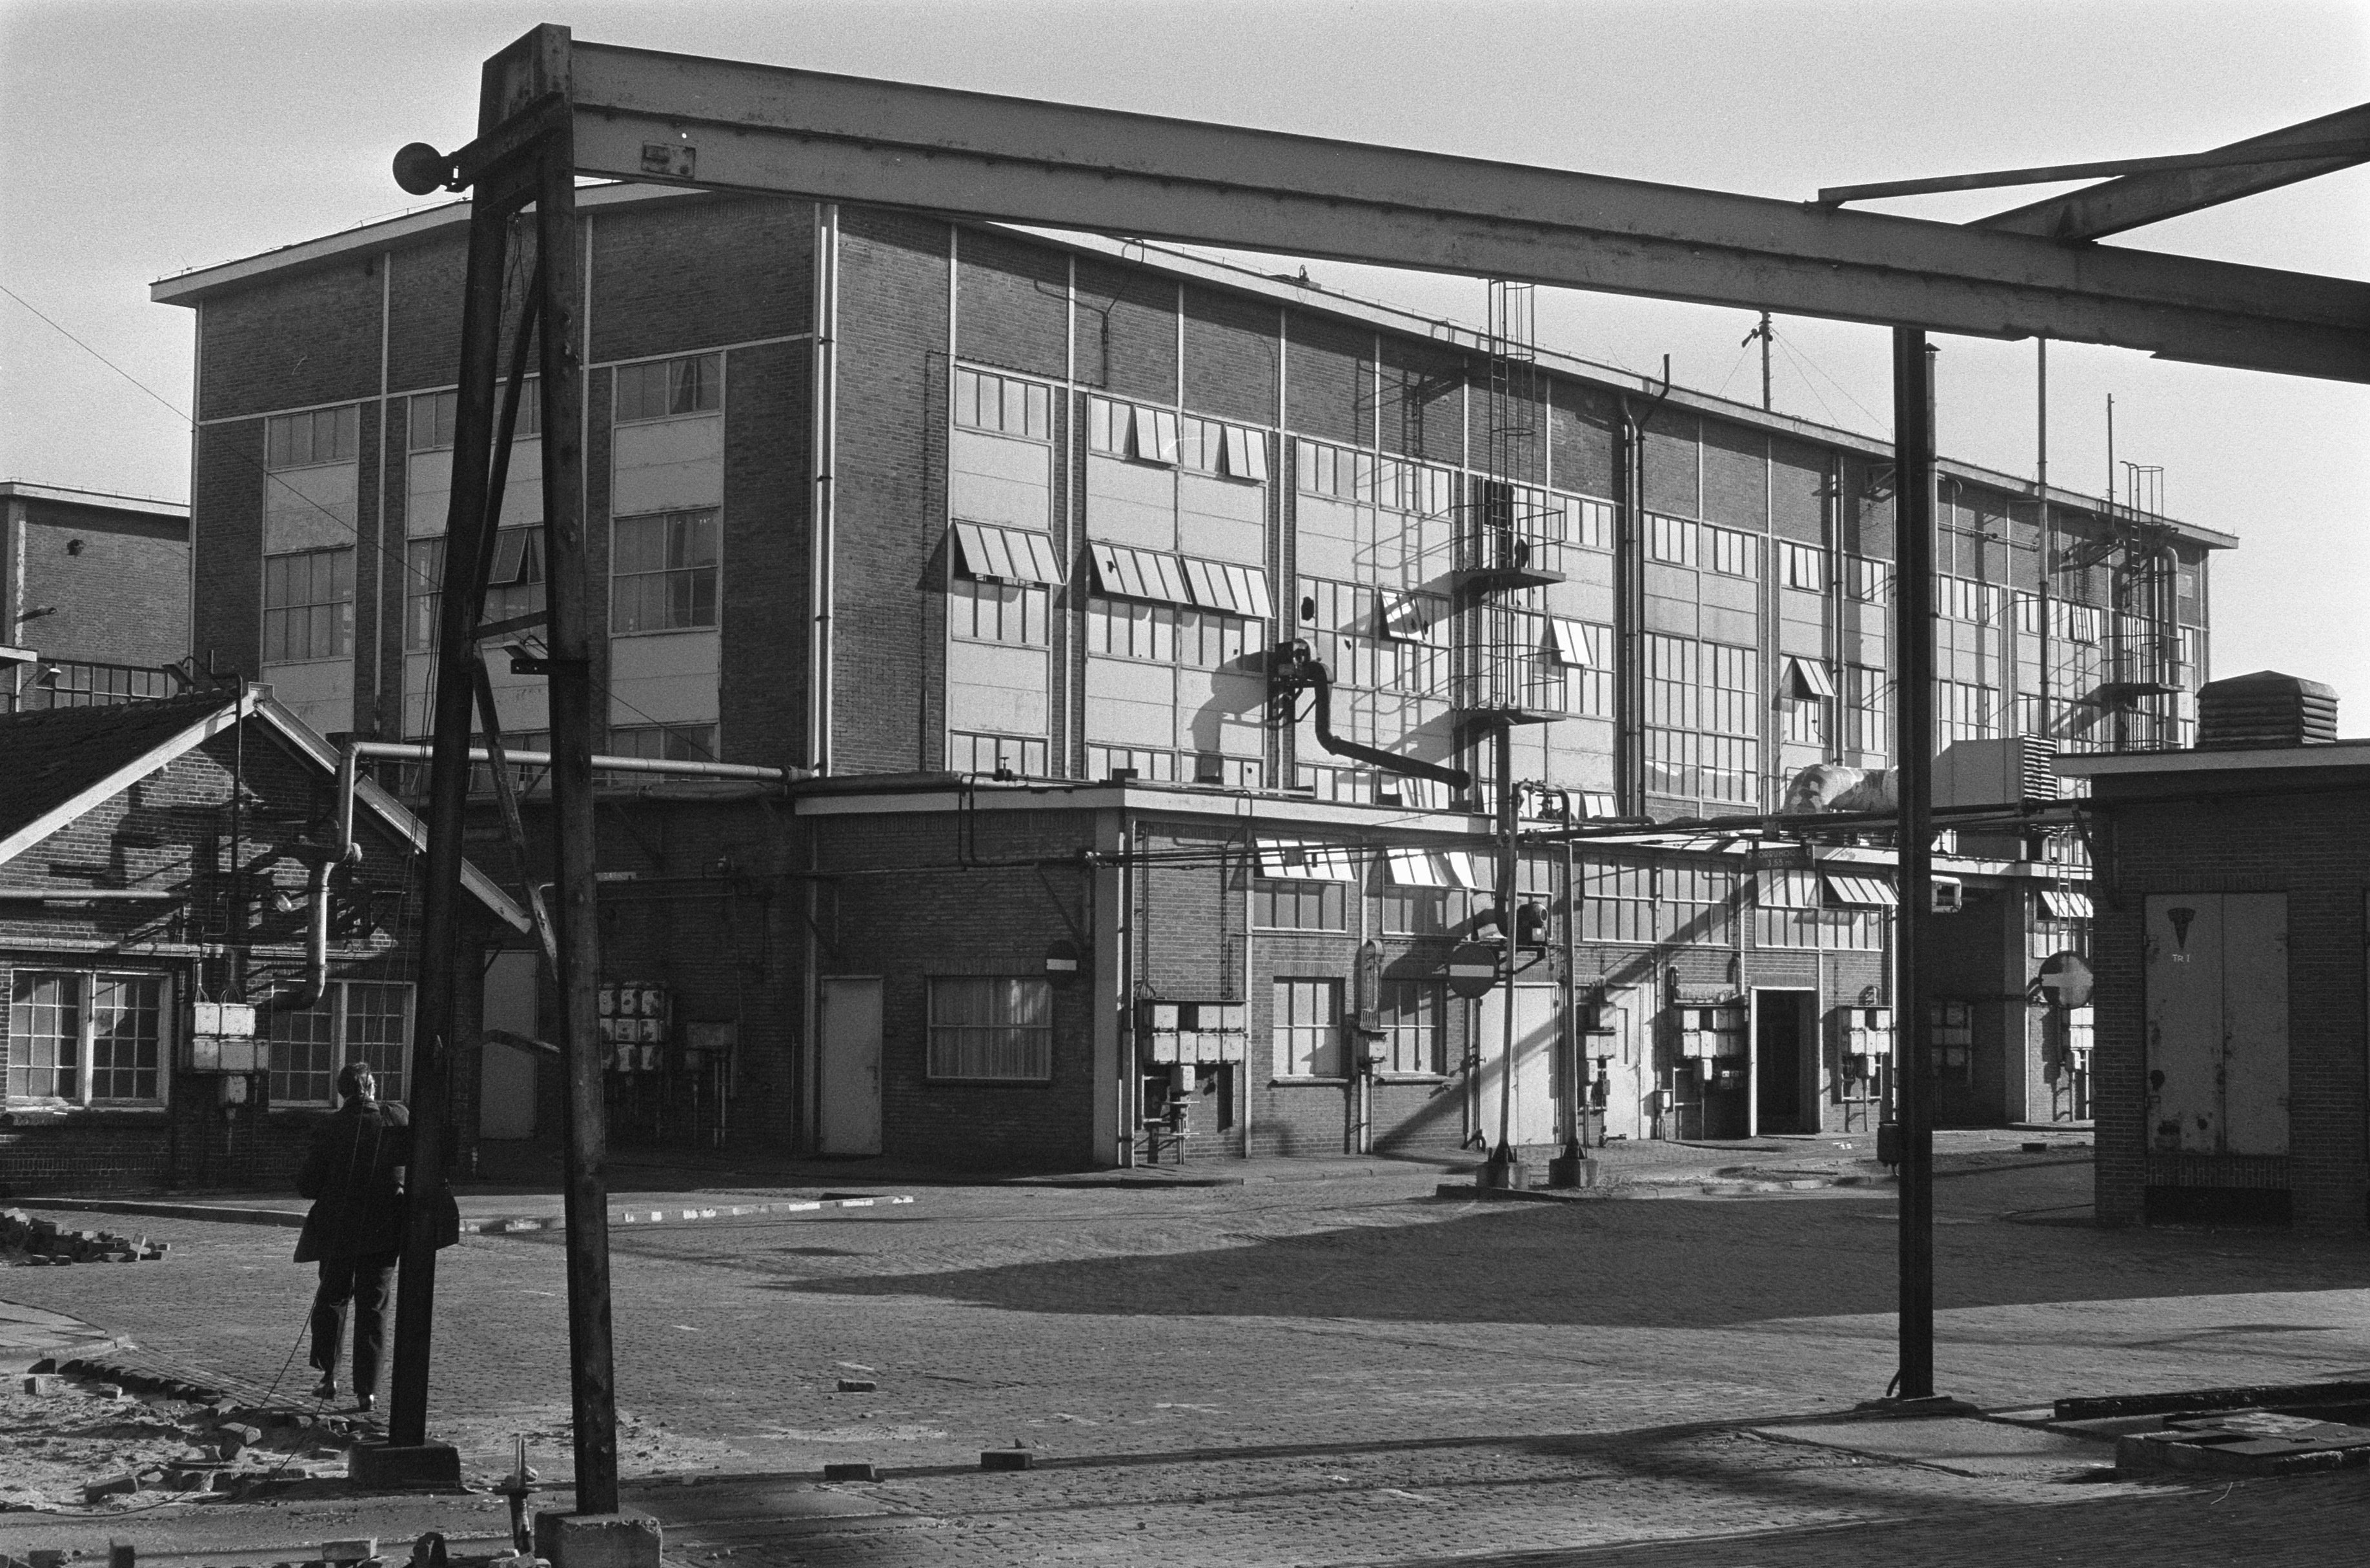
Collectie / Archief : Fotocollectie Anefo Reportage / Serie : [ onbekend ] Beschrijving : De fabriek van Philips Duphar aan Hemdijk in Amsterdam is dichtgemetseld wegens chemische stof en gaat gesloopt worden Datum : 27 oktober 1971 Locatie :, monochrome black-and-white photograph
Specialty: pharma-process